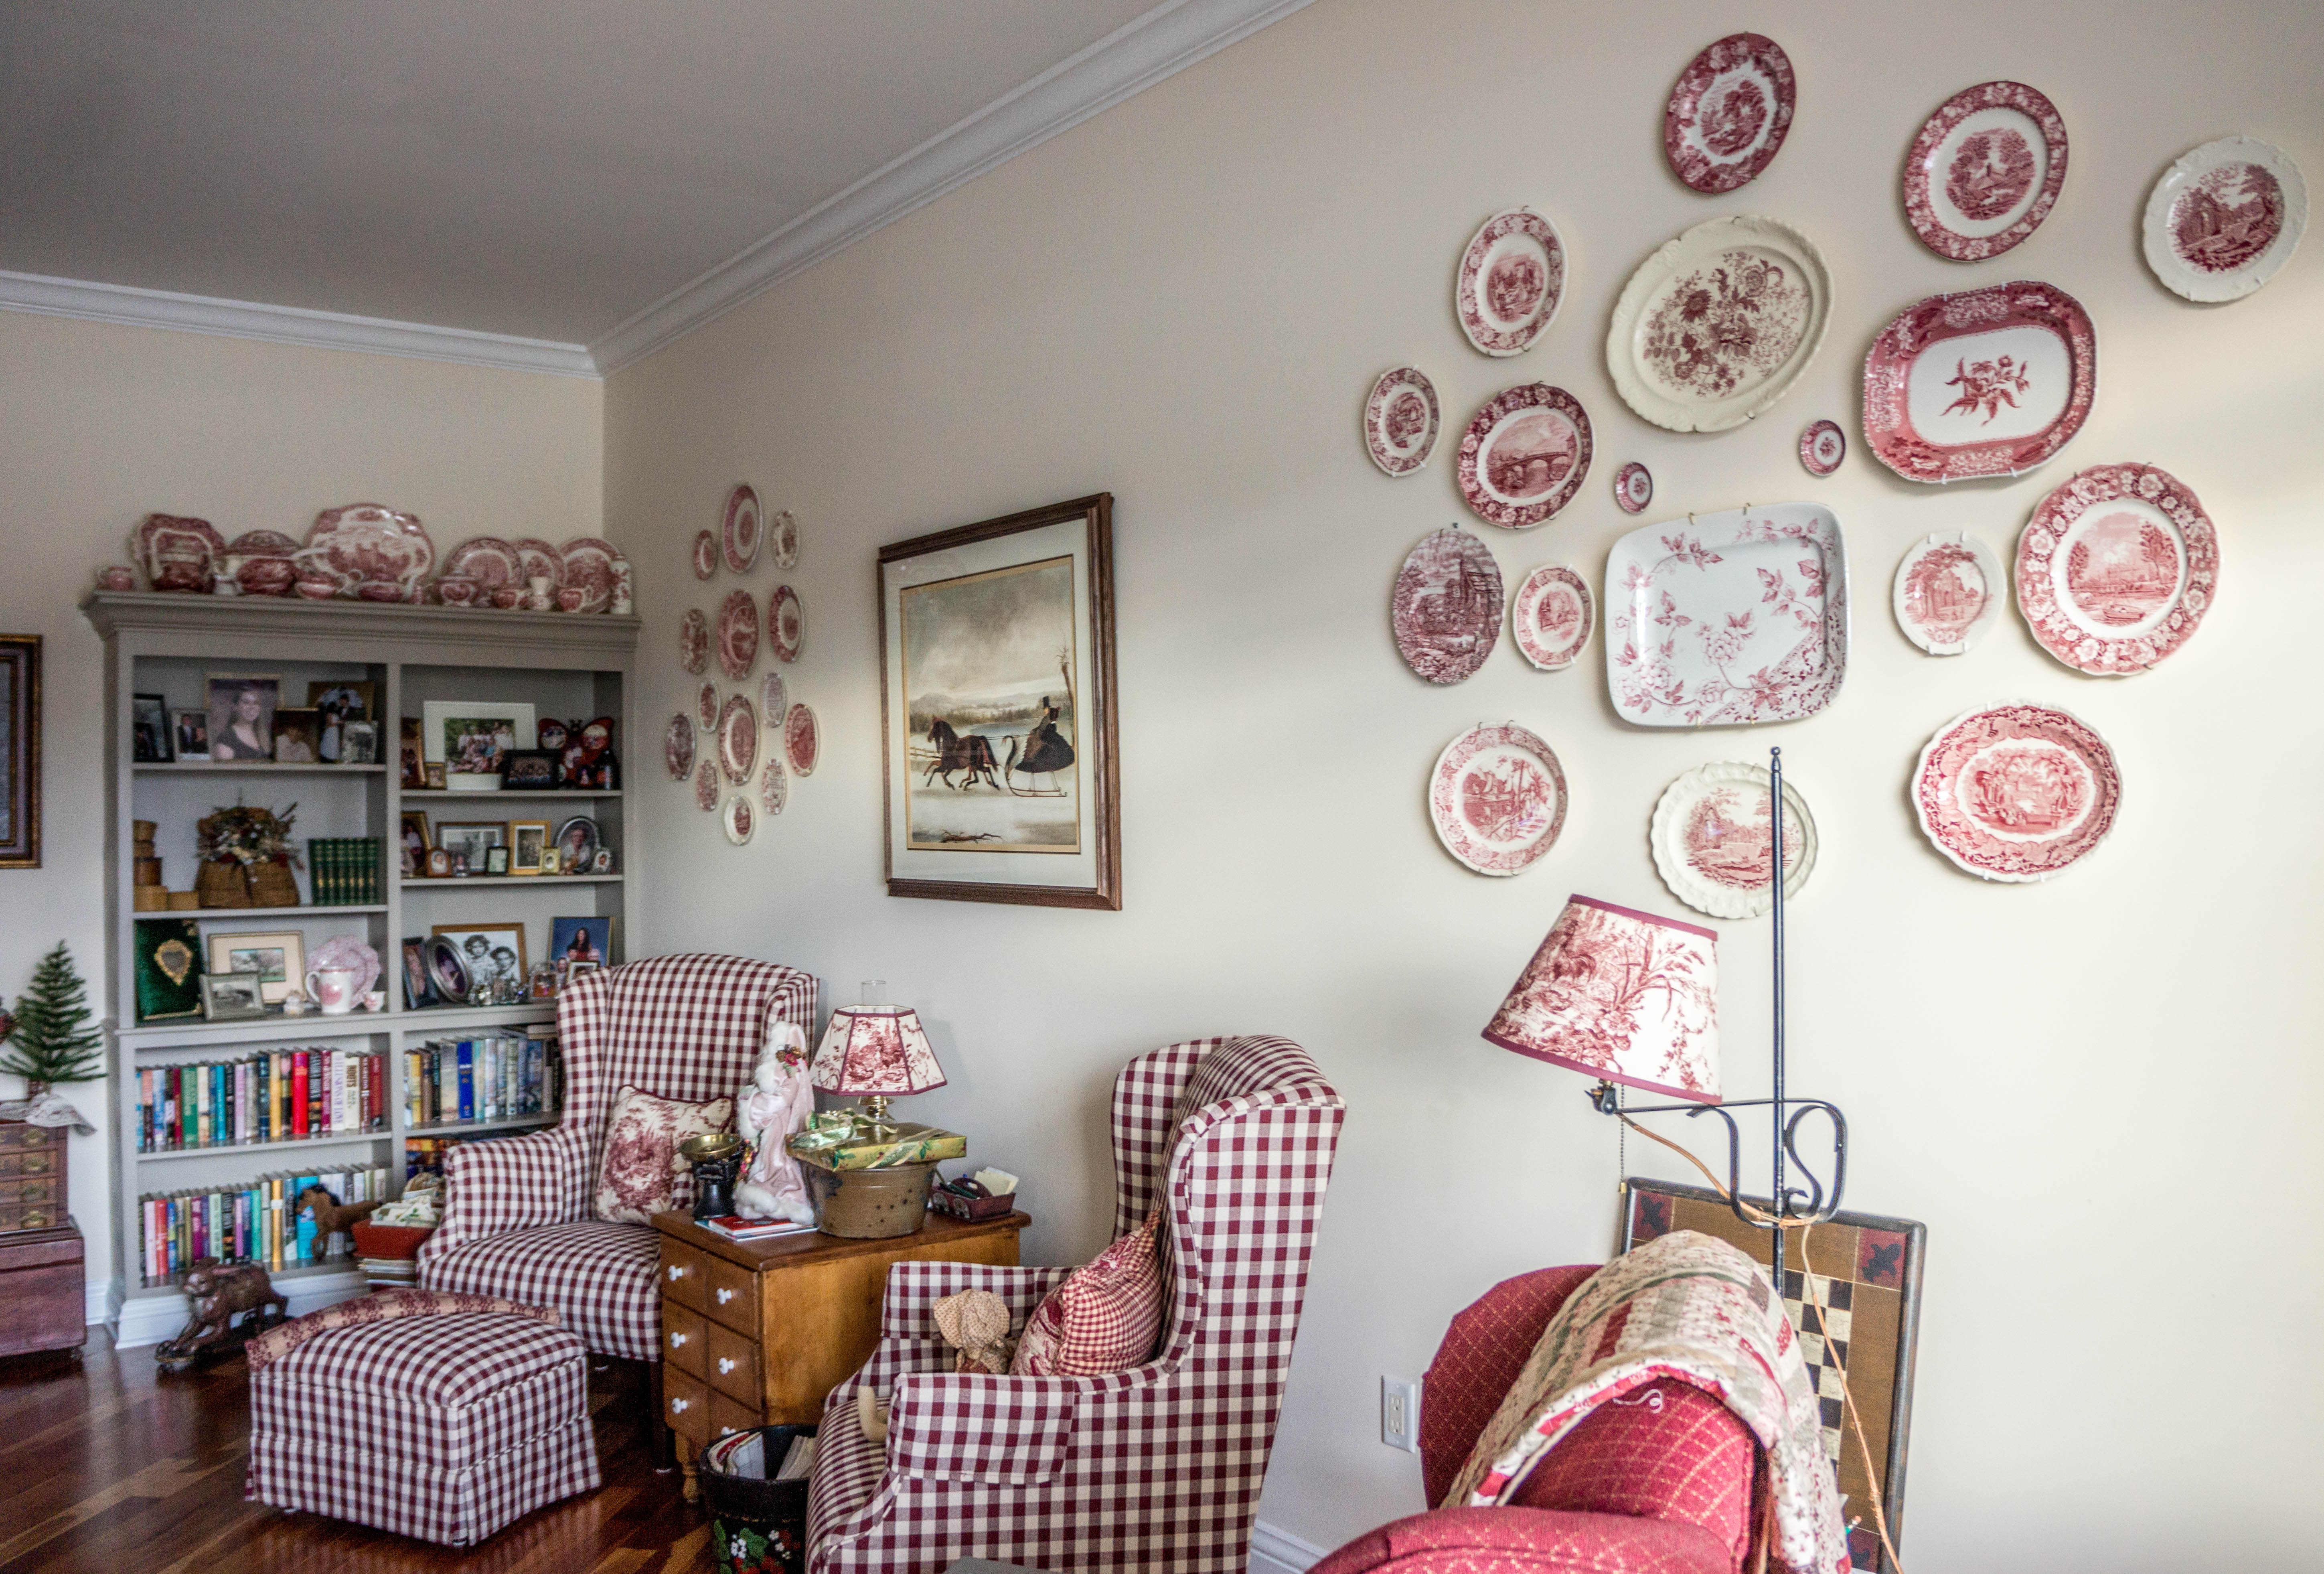
interior, home, cottage, indoor, holiday, fireplace, property, living room, furniture, room, decor, interior design, living, decorations, antiques, nursery, real estate, home interior, traditional home